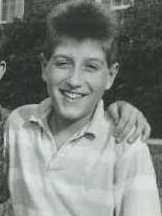
ไรอัน ไวต์

| name = ไรอัน ไวต์ Ryan White
| image = Ryan_White.jpg
| image_size = 162px
| caption = ไรอัน ไวต์ ในการระดมทุนใน ค.ศ. 1989
| birth_place = โคโคโม รัฐอินดีแอนา สหรัฐอเมริกา
| death_place = อินดีแอนาโพลิส รัฐอินดีแอนา สหรัฐอเมริกา
| death_cause = ผลแทรกซ้อนจากเอดส์
| website = www.ryanwhite.com
ไรอัน เวย์น ไวต์ (; 6 ธันวาคม ค.ศ. 1971 — 8 เมษายน ค.ศ. 1990) เป็นวัยรุ่นชาวอเมริกันจากโคโคโม รัฐอินดีแอนา ผู้เป็นตัวแทนของผู้ติดเชื้อเอชไอวี/ผู้ป่วยเอดส์บนภาพโปสเตอร์ระดับประเทศในสหรัฐอเมริกา หลังจากที่ถูกขับออกจากโรงเรียนเพราะการติดเชื้อ เดิมไรอันป่วยด้วยโรคฮีโมฟิเลีย อันเป็นโรคทางพันธุกรรมที่การแข็งตัวของเลือดผิดปกติ เขาจำเป็นต้องรับแฟ็กเตอร์ VIII จากเลือดบริจาคมาช่วยให้เลือดแข็งตัว จนในที่สุดเขาติดเชื้อเอชไอวีจากรับเลือดปนเปื้อน ในปี ค.ศ. 1984 ไรอันถูกวินิฉัยว่าติดเชื้อเอชไอวีและจะมีชีวิตอยู่ได้อีกเพียง 6 เดือน
ถึงแม้แพทย์จะระบุว่าเขาไม่เป็นอันตรายต่อนักเรียนอื่น แต่เอดส์ยังเป็นสิ่งที่ผู้คนยังไม่ค่อยเข้าใจกันในเวลานั้น เมื่อไวต์พยายามกลับมาเรียนต่อ ก็มีผู้ปกครองและครูหลายคนในโคโคโมรวมตัวกันต่อต้านการกลับเข้าเรียนของเขา การต่อสู้ทางด้านกฎหมายอันยาวนานกับระบบของโรงเรียนและการรายงานข่าวของสื่อมวลชนในการดิ้นรนทำให้ไวต์มีชื่อเสียงในระดับชาติและเป็นโฆษกของการวิจัยเรื่องเอดส์และระบบการศึกษาของรัฐ เขาปรากฏตัวพร้อมกับคนดังอีกหลายคนเช่น นักร้องชื่อดัง เอลตัน จอห์น, ดาราเพลงป็อป ไมเคิล แจ็กสัน และพิธีกรรายการทอล์กโชว์ ฟิล โดนาฮิว และยังเป็นที่น่าแปลกใจสำหรับแพทย์ที่เคยวินิจฉัยไว้ ไวต์มีชีวิตอยู่นานกว่า 5 ปี แต่สุดท้ายก็เสียชีวิตเมื่อเดือนเมษายน ค.ศ. 1990 ก่อนที่เขาจะจบการศึกษาระดับไฮสคูล
ก่อนในยุคของไวต์ ภาวะภูมิคุ้มกันบกพร่องเป็นโรคติดต่อร้ายแรงในรักเพศเดียวกัน|กลุ่มคนรักเพศเดียวกัน ซึ่งไม่ทราบวิธีการติดต่อที่แน่ชัด แต่คาดว่าติดต่อทางเพศสัมพันธ์ ต่อมาการรับรู้ได้เปลี่ยนไป ไวต์และผู้มีชื่อเสียงที่ติดเชื้อเอชไอวี อย่างเช่น เมจิก จอห์นสัน, พี่น้องตระกูลเรย์ และ คิมเบอร์ลี เบอร์กาลิส ได้ปรากฏตัวในสื่อมวลชนและส่งผลให้มีการวิจัยเรื่องโรคเอดส์และระบบการศึกษาของรัฐให้ตระหนักถึงการระบาดอย่างรวดเร็ว รัฐสภาคองเกรสแห่งสหรัฐอเมริกาให้ผ่านการบัญญัติกฎหมายเกี่ยวกับโรคเอดส์ รวมถึงรัฐบัญญัติไรอันไวต์แคร์ ซึ่งเกิดมาหลังเขาเสียชีวิต กฎหมายมีผลใช้อีกครั้งใน ค.ศ. 2006 และอีกครั้งในวันที่ 30 ตุลาคม ค.ศ. 2009 ไรอันไวต์โปรแกรมยังมีส่วนช่วยให้มีประโยชน์กับคนที่มีโรคร้ายนี้ในสหรัฐอเมริกา
== ประวัติ ==
=== ชีวิตช่วงแรกและการป่วย ===
ไรอัน ไวต์ เกิดที่โรงพยาบาลเซนต์ยอเซฟเมโมเรียล ในโคโคโม รัฐอินดีแอนา เป็นบุตรของ ญอง เอเลน (เฮล) กับฮิวเบิร์ต เวย์น ไวต์ พออายุได้ 6 วัน แพทย์วินิจฉัยว่าเขาเป็นฮีโมฟิเลีย เอ ชนิดรุนแรง ซึ่งตกทอดผ่านพันธุกรรม การแข็งตัวของเลือดผิดปกติ ที่เกิดจากความผิดปกติของยีนในโครโมโซม X ซึ่งในบางกรณีแม้กระทั่งบาดเจ็บเล็กน้อยอาจมีผลให้เลือดไหลไม่หยุดอย่างรุนแรง สำหรับการรักษา เขาได้รับ แฟกเตอร์ VIII ซึ่งผลิตมาจากพลาสม่าของผู้ไม่มีโรคฮีโมฟิเลีย ซึ่งเป็นวิธีการรักษาโรคเฮโมฟิเลียที่ใช้กันมากขึ้นเรื่อย ๆ ในขณะนั้น
โดยรวมแล้วเขามีสุขภาพดีในช่วงวัยเด็ก จนกระทั่งล้มป่วยขั้นรุนแรงด้วยโรคปอดบวม ในเดือนธันวาคม ค.ศ. 1984 และเมื่อวันที่ 17 ธันวาคม ค.ศ. 1984 ในขณะที่ดำเนินการเอาปอดออกบางส่วน ไวต์ได้รับการวินิจฉัยว่าเป็นเอดส์ สันนิษฐานว่าติดเชื้อจากการรักษาด้วยแฟกเตอร์ VIII ที่ปนเปื้อนด้วยเชื้อเอชไอวี ในสมัยนั้นสังคมมีความรู้เกี่ยวกับเรื่องเอดส์ไม่มาก นักวิทยาศาสตร์เพิ่งค้นพบในช่วงต้นปีนั้นว่าเชื้อเอชไอวีเป็นสาเหตุของโรคเอดส์ และเนื่องจากเอชไอวีเพิ่งถูกค้นพบได้ไม่นาน เลือดสำรองจำนวนมากเป็นเลือดที่ติดเชื้อเพราะแพทย์ไม่รู้วิธีตรวจสอบเชื้อโรค และผู้บริจาคไม่รู้ตัวว่าพวกเขาติดเชื้อ ผู้ป่วยโรคเฮโมฟิเลียที่รับการรักษาด้วยปัจจัยการแข็งตัวของเลือดระหว่างปี 1979 ถึง 1984 เกือบ 90% ติดเชื้อเอชไอวี ในเวลานั้นการวินิจฉัยของไวต์ ค่า เซลล์ทีเฮลเปอร์|CD4 ของเขาตกลงไปที่ 25 (ค่าปกติอยู่ที่ประมาณ 1,200) แพทย์คาดว่าไวต์จะมีชีวิตอยู่ในอีกเพียง 6 เดือนเท่านั้น
หลังจากการตรวจพบ ไวต์ป่วยเกินไปที่จะกลับไปเรียนต่อ แต่ในช่วงต้นปี 1985 เขาเริ่มมีอาการดีขึ้น แม่ของเขาถามถึงเรื่องการไปเรียนต่อ แต่เจ้าหน้าที่โรงเรียนกลับบอกว่าเขาไม่ควรกลับมา วันที่ 30 มิถุนายน ค.ศ. 1985 คำขออนุญาตอย่างเป็นทางการเกี่ยวกับการกลับเข้ามาเรียนต่อถูกเจมส์ โอ. สมิธ ผู้อำนวยการเวสเทิร์นสคูลคอร์โปเรชันปฏิเสธ และเป็นจุดเริ่มต้นของการต่อสู้ทางกฎหมายซึ่งใช้เวลากว่า 8 เดือน
=== การต่อสู้กับโรงเรียน ===
| class="infobox" style="float:right; clear:right; margin-left:1em; margin-right:0em; font-size:90%; width:230pt;"
!style="background:#DCDCDC;" colspan="2"|ลำดับเวลาการต่อสู้กับโรงเรียนปีการศึกษา 1985–86
|-
!style="background:#000000;" colspan="2"|
|-
| width = "45pt"|30 มิ.ย.
| width = "195pt"|ผู้อำนวยการ เจมส์ โอ. สมิธ ปฏิเสธไม่ให้ไวต์กลับเข้าเรียน
|-
|26 ส.ค.
|วันแรกของปีการศึกษา ไวต์ได้รับอนุญาตให้ฟังเสียงเพื่อนร่วมชั้นผ่านทางโทรศัพท์
|-
|2 ต.ค.
|ผู้อำนวยการโรงเรียนตัดสินใจห้ามไวต์มา
|-
|25 พ.ย.
|กระทรวงศึกษาธิการรัฐอินดีแอนาตัดสินให้ไวต์ต้องกลับเข้าเรียน
|-
|17 ธ.ค.
|คณะกรรมการโรงเรียนลงคะแนน 7-0 อุทธรณ์ต่อการตัดสิน
|-
|6 ก.พ.
|เป็นอีกครั้งที่มีการตัดสินว่าไวต์สามารถเข้าเรียนต่อได้ หลังจากการสังเกตการณ์โดยเจ้าหน้าที่อนามัยฮาววาร์ดเคาน์ตี
|-
|13 ก.พ.
|เจ้าหน้าที่อนามัยฮาววาร์ดเคาน์ตีระบุไวต์พร้อมกลับเข้าโรงเรียนได้
|-
|19 ก.พ.
|ตุลาการฮาววาร์ดเคาน์ตีปฏิเสธเรื่องคำสั่งห้ามต่อไวต์
|-
|21 ก.พ.
|ไวต์กลับเข้าเรียน บ่ายวันนั้นตุลาการอีกกลุ่มมีคำสั่งห้ามมิให้ไวต์ไปโรงเรียนอีกครั้ง
|-
| 2 มี.ค.
|ฝั่งต่อต้านไวต์จัดการประมูลเรี่ยไรเงินในยิมเนเซียมของโรงเรียนเพื่อขับไล่ไวต์ออก
|-
|9 เม.ย.
|คดีไวต์เข้าสู่ศาลอุทธรณ์
|-
|10 เม.ย.
|ผู้พิพากษาศาลอุทธรณ์ แจ็ก อาร์. โอนีล ยกเลิกคำสั่งห้าม ไรอันจึงกลับสู่โรงเรียนได้
|-
|18 ก.ค.
|ศาลอุทธรณ์อินดีแอนาปฏิเสธรับคำร้องเรียนเพิ่ม
|
โรงเรียนของไวต์ โรงเรียนเวสเทิร์นมิดเดิล ในรัสเซียวิลล์ ได้รับความกดดันอย่างมากจากผู้ปกครองหลายคนและคณาจารย์ที่พยายามขัดขวางเขาหลังจากที่รับทราบข้อวินิจฉัยนี้อย่างถ้วนหน้า มีผู้ปกครอง 117 คน (จากจำนวนนักเรียน 360 คน) และครูอีก 50 คน ร้องทุกข์กับผู้นำโรงเรียนให้สั่งห้ามไวต์เข้าเรียน เนื่องจากความหวาดกลัวและการขาดความรู้เกี่ยวกับเอดส์นี้ อาจารย์ใหญ่และคณะกรรมการโรงเรียนก็เห็นด้วย ครอบครัวของไวต์ยื่นฟ้องคดีความเพื่อพยายามหาหนทางล้มเลิกการกีดกันนี้ โดยแรกได้ยื่นฟ้องกับ U.S. District Court ในอินดีแอนาโพลิส อย่างไรก็ตามศาลปฏิเสธคำร้อง จนกระทั่งมีการแก้ไขการอุทธรณ์ ในวันที่ 25 พฤศจิกายน เจ้าหน้าที่คณะกรรมการการศึกษาอินดีแอนาสั่งให้โรงเรียนปฏิบัติตามแนวทางของคณะกรรมการสุขภาพอินดีแอนา และอนุญาตให้ไวต์เข้าเรียนในโรงเรียน
ในทศวรรษ 1980 คนยังไม่เข้าใจนักว่าเชื้อเอชไอวีแพร่กระจายได้อย่างไร นักวิทยาศาสตร์ทราบแต่ว่าแพร่ผ่านทางเลือดและไม่สามารถถ่ายทอดได้โดยการสัมผัสธรรมดา แต่ในปี 1983 สมาคมการแพทย์แห่งอเมริกา คิดว่า "หลักฐานบ่งบอกว่าการสัมผัสทางครัวเรือนอาจมีติดต่อเอดส์ได้" และความเชื่อว่าเชื้อโรคสามารถแพร่กระจายได้ง่ายนั้นก็คงอยู่ต่อไป เด็กที่เป็นเอดส์ยังหาพบยากอยู่ในช่วงเวลานั้นที่ไวต์ถูกไล่ออกจากโรงเรียน ศูนย์ควบคุมเชื้อโรคมีข้อมูลผู้ป่วยโรคเอดส์ที่เป็นเด็กในสหรัฐอเมริกาเพียง 148 รายเท่านั้น หลายครอบครัวในโคโคโมเชื่อว่า การอยู่ของเขาทำให้เกิดความเสี่ยงที่ไม่สามารถรับได้ เมื่อไวต์ได้รับอนุญาตให้กลับโรงเรียน 1 วัน เมื่อเดือนกุมภาพันธ์ ค.ศ. 1986 มีนักเรียน 151 คน จาก 360 คนขาดเรียน ไวต์ยังรับทำงานเป็นเด็กส่งหนังสือพิมพ์ แต่ก็มีหลายบ้านที่รับในเส้นทางของเขายกเลิกการสมัคร เพราะเชื่อว่าเชื้อเอชไอวีสามารถติดต่อผ่านสิ่งพิมพ์ได้
หนึ่งในคณะกรรมการสุขภาพรัฐอินดีแอนา ดร. วูดโรว์ มายเยอร์ส ที่เคยมีประสบการณ์การรักษาผู้ป่วยโรคเอดส์ในซานฟรานซิสโก และสหพันธ์กลางควบคุมเชื้อโรค ทั้งสองได้แจ้งต่อคณะกรรมการโรงเรียนว่าไวต์ไม่มีอันตรายต่อนักเรียนอื่น แต่คณะกรรมการและผู้ปกครองหลายคนก็ไม่สนใจคำแถลงนี้ ในเดือนกุมภาพันธ์ ค.ศ. 1986 วารสารการแพทย์นิวอิงแลนด์ เผยแพร่การศึกษาคน 101 คนที่ใช้เวลา 3 เดือนอยู่กับคนที่เป็นเอดส์อย่างใกล้ชิดแต่ไม่ได้มีการสัมผัสทางเพศใด ๆ การศึกษาสรุปว่าความอันตรายของการติดเชื้อ "น้อยมากถึงไม่มี" การสัมผัสรวมแม้กระทั่งใช้แปรงสีฟัน, ที่โกนหนวด, เสื้อผ้า, หวี และแก้วดื่ม ด้วยกัน รวมถึงนอนเตียงเดียวกันและสวมกอด จูบ กัน
ในที่สุดไวต์ก็ได้กลับเข้ามาเรียนอีกครั้งในเดือนเมษายน มีกลุ่มครอบครัวหลายกลุ่มนำเด็กออกจากโรงเรียนและหาช่องทางเรียนที่โรงเรียนอื่นแทน พวกเขายังคุกคามอย่างรุนแรงและการฟ้องร้องยังคงมีต่อไป ตามคำบอกเล่าของแม่ของไวต์ ผู้คนบนถนนมักจะตะโกนออกไปว่า "ไอ้กระเทย" ไปทางไรอัน บรรณาธิการและผู้ตีพิมพ์ในหนังสือพิมพ์ "โคโคโมทริบบิวน์" ที่สนับสนุนไวต์ทั้งการตีพิมพ์และด้านการเงิน ก็ยังถูกตราหน้าว่าเป็นคนรักร่วมเพศและถูกข่มขู่คุกคามเอาชีวิต
ไวต์เข้าเรียนที่โรงเรียนเวสเทิร์นมิดเดิล ระดับเกรด 8 (ม. 2) ในรุ่นปี 1986–87 แต่ก็รู้สึกไม่สบายใจและมีเพื่อนไม่กี่คน ทางโรงเรียนต้องการให้เขาใช้อุปกรณ์ เครื่องใช้แบบใช้แล้วทิ้งเลย และให้ใช้ห้องน้ำต่างหาก การคุกคามยังมีต่อไป จนครอบครัวตัดสินใจย้ายออกจากโคโคโมเมื่อมีกระสุนยิงทะลุหน้าต่างห้องนั่งเล่นของไวต์ หลังจากจบปีการศึกษา ครอบครัวย้ายไปอยู่ ซิซีโร รัฐอินดีแอนา ที่ไวต์สมัครเข้าเรียนที่โรงเรียนมัธยมปลายฮามิลตันไฮตส์ เมื่อวันที่ 31 สิงหาคม ค.ศ. 1987 เหล่าผู้บริหารโรงเรียนก็เข้ามาต้อนรับเข้ามาต้อนรับครอบครัวไวต์ที่ค่อนข้างประหม่า ทั้ง โทนี คุ๊ก อาจารย์ใหญ่, ผู้อำนวยการระบบโรงเรียน บ็อบ จี. คาร์นอล อีกทั้งนักเรียนที่ศึกษาเกี่ยวกับเอดส์มาแล้ว ไม่กลัวที่จะเชกแฮนด์กับไวต์
=== โฆษกระดับประเทศ ===
การเผยแพร่เรื่องของไวต์ทำให้เขาได้รับความสนใจในระดับประเทศ ท่ามกลางการเสนอข่าวในสื่อมวลชนที่เพิ่มขึ้นของกระแสโรคเอดส์ และในระหว่างปี 1985 และ 1987 จำนวนเรื่องข่าวที่เสนอเกี่ยวกับเอดส์ในสื่อมวลชนอเมริกาเพิ่มขึ้นเป็นเท่าตัว ในขณะที่ถูกแบ่งแยกในโรงเรียนมัธยม ไวต์ปรากฏตัวทางสื่อโทรทัศน์ในระดับประเทศและในหน้าหนังสือพิมพ์บ่อย ๆ เพื่อพูดถึงเรื่องความทุกข์ทรมานโรคร้าย ท้ายสุดเขาเป็นที่รู้จักจากการเป็นแบบในโปสเตอร์สำหรับปัญหาร้ายแรงของเอดส์ การปรากฏตัวเพื่อหาทุนและโครงการเพื่อการศึกษาสำหรับความผิดปกตินี้ ไวต์ร่วมหาเงินสาธารณะสงเคราะห์ให้กับเด็กผู้ป่วยโรคเอดส์ มีคนดังหลายคนปรากฏตัวควบคู่กับไวต์ ตั้งแต่เมื่อครั้งพิจารณาคดีจนถึงชีวิตที่เหลือของเขา เพื่อช่วยลบอคติของสังคมที่มีต่อผู้ป่วยโรคเอดส์ในทางไม่ดี นักร้อง จอห์น คูการ์ เมลเลนแคมป์, เอลตัน จอห์น และ ไมเคิล แจ็กสัน, นักแสดง แม็ตต์ ฟรูเวอร์, นักกระโดดน้ำ เกร็ก ลูกานิส, ประธานาธิบดี โรนัลด์ เรแกน และแนนซี เรแกน, แพทย์ทหาร ดร. ซี. เอเวอร์เร็ตต์ คูป, โค้ชบาสเกตบอลมหาวิทยาลัยอินดีแอนา บ็อบบี้ ไนต์ และนักบาสเกตบอล คารีม อับดุล-จับบา ทั้งหมดเป็นเพื่อนที่ดีต่อไวต์ เขายังเป็นเพื่อนกับเด็ก ๆ หลายคนที่ป่วยเป็นโรคเอดส์หรือมีสุขภาพทรุดโทรม
ในช่วงชีวิตที่เหลือของเขา เขาออกรายการทอล์กโชว์ของฟิล โดนาฮิวอยู่บ่อย ๆ จากความโด่งดัง อะลิซซา มิลาโน ผู้โด่งดังจากรายการทีวีโชว์ "Who's the Boss?" ก็เข้ามาจูบเขา เอลตัน จอห์น ช่วยเหลือครอบครัวไวต์ ซื้อบ้านให้อยู่ในซิเซโร และตอนอยู่มัธยมปลาย ไวต์ขับรถมัสแตงสีแดงเปิดประทุน ของขวัญที่ได้จากไมเคิล แจ็กสัน ถึงอย่างไรก็ตาม จากชื่อเสียงและเงินบริจาคที่เข้ามา ไวต์ก็ยังกล่าวว่า เขาไม่ชอบเป็นที่สนใจต่อสาธารณะ เกลียดคำพูดที่ดูเหมือนจะกล่าวหาแม่เขาหรือการเลี้ยงดูเขาให้เจ็บป่วย และเน้นว่า เขายอมที่จะทิ้งชื่อเสียงไปเพื่ออิสรภาพจากโรคนี้
ในปี 1988 ไวต์พูดต่อหน้าคณะกรรมการโรคเอดส์ของประธานาธิบดีเรแกน เขาบอกคณะกรรมการว่าเขาถูกกีดกันเมื่อตอนที่เขาพยายามจะกลับเข้าโรงเรียนในครั้งแรก แต่การให้ความรู้เกี่ยวกับโรคเอดส์นี้ ทำให้เขาได้รับการต้อนรับจากเมืองในซิเซโร ไวต์เน้นว่าประสบการณ์อันแตกต่างระหว่างในโคโคโมและซิเซโร เป็นตัวอย่างของพลังและความสำคัญในการให้การศึกษาเรื่องเอดส์
ในปี 1989 เอบีซีออกอากาศภาพยนตร์โทรทัศน์เรื่อง "The Ryan White Story" นำแสดงโดยลูคัส แฮส แสดงเป็นไรอัน, จูดิธ ไลต์ แสดงเป็นญอง และนิกกี ค็อกซ์ แสดงเป็นน้องสาว แอนเดรีย ไวต์ยังมีบทเล็ก ๆ ในภาพยนตร์เรื่องนี้ ส่วนนักแสดงที่เหลืออย่างเช่น ซาราห์ เจสซิกา พาร์กเกอร์ แสดงเป็นพยาบาลผู้เห็นอกเห็นใจ, จอร์จ ดซุนด์ซา แสดงเป็นแพทย์ และ จอร์จ ซี. สก็อตต์ แสดงเป็นนักกฎหมายที่ต่อต้านฝ่ายบริหารโรงเรียน จากการสำรวจของนีลเส็นระบุว่าภาพยนตร์นี้มีผู้ชมประมาณ 15 ล้านคน มีบางครอบครัวในโคโคโมรู้สึกว่าภาพยนตร์พรรณนาคนในเมืองในทางลบ หลังจากภาพยนตร์ออกอากาศ นายกเทศมนตรีโคโคโม โรเบิร์ต เอฟ. ซาร์เจนต์ได้รับการต่อว่าจากคนทั้งประเทศ หรือแม้กระทั่งซาร์เจนต์จะไม่ได้เป็นนายกเทศมนตรีแล้วก็ตาม
ต้นปี 1990 สุขภาพของไวต์ทรุดโทรมอย่างเห็นได้ชัด การปรากฏตัวต่อสาธารณะครั้งสุดท้าย เขาเป็นพิธีกรในงานสังสรรค์หลังงานแจกรางวัลออสการ์ พร้อมกับประธานาธิบดีโรนัลด์ เรแกนและสุภาพสตรีหมายเลขหนึ่งแห่งสหรัฐอเมริกา แนนซี เรแกน ในรัฐแคลิฟอร์เนีย ถึงแม้ว่าสุขภาพเขาจะแย่ลง แต่ไวต์ก็ยังได้พูดกับเรแกนเกี่ยวกับวันงานพร้อมและความหวังที่จะได้เรียนต่อในมหาวิทยาลัย
=== เสียชีวิต ===
เมื่อวันที่ 29 มีนาคม ค.ศ. 1990 อีกหลายเดือนก่อนที่ไวต์จะจบการศึกษาระดับมัธยมปลาย เขาเข้าโรงพยาบาลไรลีย์ ในอินดีแอนาโพลิส เกี่ยวกับการติดเชื้อทางลมหายใจ จากเหตุนี้ทำให้เขาต้องใส่เครื่องช่วยหายใจและได้รับยาระงับความรู้สึก เอลตัน จอห์น มาเยี่ยมเขาและทางโรงพยาบาลได้รับสายโทรศัพท์มาอวยพรอย่างล้นหลาม ไวต์เสียชีวิตในวันอาทิตย์ใบปาล์ม เมื่อวันที่ 8 เมษายน ค.ศ. 1990
มีคนร่วมงานศพ 1,500 คน จัดขึ้นเมื่อวันที่ 11 เมษายน เป็นพิธีจัดแบบยืน จัดที่โบสถ์เซคันด์เพรสบีเทเรียน บนถนนเมอร์ริเดียในอินดีแอนาโพลิส ผู้หามหีบศพเช่น เอลตัน จอห์น, นักฟุตบอล ฮาววี ลองและฟิล โดนาฮิว เอลตัน จอห์นร้องเพลง "Skyline Pigeon" ในพิธีงานศพและร่วมฝึกกับนักร้องเสียงประสานโรงเรียนมัธยมปลายฮามิลตันไฮตส์ในการร้องครั้งนี้ ไมเคิล แจ็กสันและสุภาพสตรีหมายเลขหนึ่ง บาร์บารา บุช ก็มาร่วมงานด้วย ในวันงานศพ อดีตประธานาธิบดีเรแกน (ผู้ซึ่งถูกวิจารณ์อย่างถ้วนหน้า เพราะไม่ได้กล่าวถึงเอดส์ในการสุนทรพจน์ใดจนปี 1987 ถึงแม้ว่าเขาจะเคยพูดเกี่ยวกับเรื่องนี้ในงานแถลงข่าวที่เริ่มในปี 1985 แล้วก็ตาม) เขียนบทความไว้อาลัยแก่ไวต์ลงในหนังสือพิมพ์ "วอชิงตันโพสต์" ถ้อยแถลงของเรแกนเกี่ยวกับเอดส์และงานศพของไวต์เป็นเครื่องบ่งบอกถึงความช่วยเหลือในการเปลี่ยนแปลงทัศนคติเรื่องเอดส์ได้อย่างมาก
ศพไวต์ฝังที่ซิเซโร ใกล้กับบ้านของแม่เขา ในปีที่เขาเสียชีวิต หลุมศพเขาถูกทำลายถึง 4 ครั้ง แต่เมื่อเวลาผ่านไป หลุมศพของไวต์ก็กลายเป็นสถานที่ศักดิ์สิทธิ์ของผู้เลื่อมใส
== สิ่งสืบเนื่อง ==
ไวต์เป็นหนึ่งในผู้ป่วยโรคเอดส์จำนวนไม่มากซึ่งเป็นจุดสนใจในยุคทศวรรษ 1980 และต้นทศวรรษ 1990 ที่ช่วยเปลี่ยนความคิดที่มีต่อโรคนี้ของสาธารณะ ไวต์และนักแสดงร็อก ฮัดสัน เป็นตัวแทนยุคแรก ๆ ของโรคเอดส์ ไวต์และบุคคลที่มีชื่อเสียงที่เกี่ยวข้องกับโรคเอดส์อย่างเช่น พี่น้องตระกูลเรย์, เมจิก จอห์นสัน, คิมเบอร์ลี เบอร์กาลิส และ เฟรดดี เมอร์คูรี ช่วยทำให้คนทั่วไปตระหนักถึงปัญหาเอชไอวี/เอดส์ ที่กำลังลุกลามอย่างรวดเร็ว
มีมูลนิธิมากมายเกิดขึ้นหลังการเสียชีวิตของไวต์ อย่างเช่นงาน "แด๊นส์มาราธอน" ของมหาวิทยาลัยอินดีแอนา เริ่มต้นในปี 1991 เพื่อหาเงินเข้าโรงพยาบาลไรลีย์สำหรับเด็ก และในระหว่างปี 1991 ถึง 2008 งานนี้ช่วยหาเงินได้มากกว่า 5 ล้านเหรียญสหรัฐเพื่อช่วยเหลือเด็กที่ไรลีย์ได้ เงินที่หามาได้ยังช่วยในการก่อตั้งคลินิกผู้ติดเชื้อไรอันไวต์ ที่โรงพยาบาลเพื่อดูแลเด็กที่ป่วยมาก แพทย์ส่วนตัวของไวต์ที่เป็นเพื่อนสนิทกับ ดร. มาร์ติน ไคลแมน ได้เป็นศาสตราจารย์ทางด้านเอดส์ที่มหาวิทยาลัยอินดีแอนา ในอินดีแอนาโพลิส ในปี 1993 แลร์รี เครเมอร์ นักเคลื่อนไหวเรื่องสิทธิของเกย์และโรคเอดส์ พูดว่า "ผมคิดว่า ไรอัน ไวต์ ได้ทำเพื่อเปลี่ยนแปลงความเจ็บป่วยนี้ และทำให้คนเคลื่อนไหวได้มากกว่าใคร และยังดำเนินการต่อผ่านทางแม่ของเขา ญอง ไวต์ เธอเป็นแรงบันดาลใจที่เหลือเชื่อ เมื่อเธอพูดออกมาให้โลกรับรู้"
ในปี 1992 แม่ของไวต์ก่อตั้งไรอันไวต์ฟาวเดชัน องค์กรไม่แสวงหาผลประโยชน์ที่ทำงานเพื่อให้ความรู้เกี่ยวกับเอชไอวี/เอดส์ และประเด็นที่เกี่ยวข้อง โดยมุ่งเน้นไปที่กลุ่มคนที่เป็นโรคฮีโมฟิเลียเหมือน ไรอัน ไวต์ และครอบครัวที่ต้องดูแลผู้ป่วยโรคนี้. มูลนิธิมีกิจกรรมต่อเนื่องตลอดทศวรรษ 1990 ด้วยยอดบริจาคถึง 300,000 เหรียญสหรัฐในปี 1997 อย่างไรก็ตาม ระหว่างปี 1997 ถึง 2000 ยอดบริจาคที่เกี่ยวข้องกับโรคเอดส์ลดลงร้อยละ 21 ทั่วประเทศ และยอดบริจาคของไรอันไวต์ฟาวเดชันลดลงเหลือเพียง 100,000 เหรียญสหรัฐต่อปีในปี 2000 แม่ของไวต์จึงปิดมูลนิธิลงและได้ยุบสินทรัพย์ที่เหลืออยู่รวมกับ "เอดส์แอ็กชัน" ซึ่งเป็นมูลนิธิที่ใหญ่กว่า เธอเป็นโฆษกให้กับกิจกรรมด้านโรคเอดส์และยังเป็นผู้จัดกิจกรรมบรรยายผ่านทางเว็บไซต์ ryanwhite.com โรงเรียนมัธยมปลายของไวต์ โรงเรียนฮามิลตันไฮตส์ มีฝ่ายปกครองนักเรียนที่เป็นผู้สนับสนุน "เอดส์วอล์ก" ที่จัดขึ้นประจำปี และยังมีทุนการศึกษาที่ชื่อ ทุนการศึกษาไรอันไวต์ ()Press release, " Hamilton Heights student government sponsors AIDS Walk". "Noblesville Daily Times".
การตายของไวต์เป็นแรงดลใจให้เอลตัน จอห์น ตั้งเอลตันจอห์นเอดส์ฟาวเดชัน ขึ้นมา ไวต์ยังเป็นแรงบันดาลใจกับเพลงป็อปจำนวนหนึ่ง เอลตัน จอห์นอุทิศ เพลง "The Last Song" ที่อยู่ในอัลบั้ม "The One" ให้กับโครงการทุนไรอันไวต์ ที่โรงพยาบาลไรลีย์ ไมเคิล แจ็กสัน แต่งเพลง "Gone Too Soon" จากอัลบั้ม "เดนเจอรัส (อัลบั้ม)|Dangerous" ให้กับไวต์ นอกจากนี้นักร้องเพลงป็อป ทิฟฟานี ก็แต่งเพลง "Here in My Heart" ด้วย เพลงนี้อยู่ในอัลบั้ม "New Inside album" ของเธอ ในเดือนพฤศจิกายน 2007 พิพิธภัณฑ์เด็กของอินดีแอนาโพลิสเปิดนิทรรศการที่เรียกว่า "The Power of Children: Making a Difference" ที่มีเรื่องราวของไวต์ ควบคู่กับเรื่องของ อันเนอ ฟรังค์ และ รูบี บริดจ์ส" The Power of Children ", The Children's Museum of Indianapolis.
=== ไรอัน ไวต์ กับการรับรู้เรื่องโรคเอดส์ ===
ในต้นทศวรรษ 1980 เอดส์เป็นโรคติดต่อที่ถูกเข้าใจว่าติดต่อเฉพาะในหมู่เกย์ เพราะพบครั้งแรกในหมู่สังคมเกย์ ในนิวยอร์กซิตีและซานฟรานซิสโก จึงเรียกว่าโรค “ความบกพร่องของภูมิคุ้มกันในหมู่เกย์” () ในช่วงแรกของการแพร่ระบาดของเชื้อ เอชไอวี/เอดส์ ในสหรัฐอเมริกา คนคิดว่าเป็นปัญหาของพวกรักร่วมเพศ และผู้วางนโยบายของรัฐส่วนใหญ่ยังเพิกเฉย การติดเชื้อของไวต์เป็นตัวอย่างให้เห็นว่าเอดส์ไม่ได้เกิดเฉพาะในกลุ่มคนรักร่วมเพศเท่านั้น ในการพูดสนับสนุนการศึกษาเรื่องเอดส์ ไวต์ยังปฏิเสธทุกคำวิจารณ์เกี่ยวกับประเด็นรักร่วมเพศ
บางคนมองว่าไวต์เป็น "เหยื่อที่บริสุทธิ์" ของการระบาดของโรคเอดส์ แต่ทั้งครอบครัวไวต์และตัวไวต์เองปฏิเสธการใช้คำว่า "เหยื่อที่บริสุทธิ์" เพราะคำนี้เป็นการบอกเป็นนัยยะว่า กลุ่มคนรักร่วมเพศเป็น "ฝ่ายผิด" แม่ของไวต์บอกกับ "เดอะนิวยอร์กไทมส์" ว่า "ไรอันมักพูดว่า ผมก็เหมือนทุก ๆ คนที่เป็นเอดส์ ไม่สำคัญหรอกว่าผมติดโรคมาอย่างไร และเขาจะอยู่ไม่ได้นานอย่างนั้นถ้าปราศจากสังคมเกย์ คนที่เรารู้จักในนิวยอร์กต้องบอกเราเรื่องการรักษาล่าสุด ก่อนที่เราจะรู้จักวิธีนี้ในอินดีแอนาเสมอ ฉันได้ยินเหล่าคุณแม่ในทุก ๆ วันนี้ ว่าเขาจะไม่ทำงานเลยถ้าสังคมเกย์ยังไม่ได้รับอะไรที่ดี ถ้ามันเกิดขึ้นกับลูกชายคุณ คุณจะเริ่มเปลี่ยนใจและเปลี่ยนทัศนคติรอบ ๆ ข้าง"
=== รัฐบัญญัติไรอันไวต์แคร์ ===
ไฟล์:Obama signs Ryan White extension.jpg|thumb|ประธานาธิบดีบารัก โอบามาลงนามในรัฐบัญญัติต่ออายุการรักษาเอชไอวี/เอดส์ไรอันไวต์ ค.ศ. 2009
ในเดือนสิงหาคม ค.ศ. 1990 หลังการเสียชีวิตของไวต์สี่เดือน สภาคองเกรสออกกฎหมาย The Ryan White Comprehensive AIDS Resources Emergency (CARE) Act (มักเรียกสั้น ๆ ว่า รัฐบัญญัติไรอันไวต์แคร์) เพื่อเป็นเกียรติกับเขา กฎหมายนี้เป็นโครงการสำหรับผู้ป่วยโรคเอดส์ที่ได้รับการสนับสนุนทางการเงินจากรัฐที่ใหญ่ที่สุด รัฐบัญญัติไรอันไวต์แคร์ให้การสนับสนุนโครงการเพื่อปรับปรุงการดูแลแก่เหยื่อโรคเอดส์ที่มีรายได้ต่ำ ไม่มีประกันหรือมีประกันไม่เพียงพอ และครอบครัวของพวกเขา
โครงการไรอันไวต์เป็นที่พึ่งสุดท้ายที่ช่วยเหลือค่าใช้จ่ายในการรักษาเมื่อพวกเขาไม่มีแหล่งเงินทุนอื่น กฎหมายมีผลบังคับใช้ซ้ำในปี 1996, 2000 และ 2006 และยังคงมีผลบังคับใช้ในปัจจุบัน โครงการดูแลคนราว 500,000 คนต่อปี และในปี 2004 ให้ทุนกับองค์กร 2,567 องค์กร และยังให้ทุนและให้คำปรึกษาทางด้านเทคนิคแก่ผู้ให้การดูแลทางการแพทย์เบื้องต้นของท้องถิ่นและรัฐ การบริการช่วยเหลือ การจัดการรักษาพยาบาล และโครงการฝึกสอน
รัฐบัญญัติไรอันไวต์เดิมมีผลสิ้นสุดถึงวันที่ 30 กันยายน ค.ศ. 2009 แม้จะมีความพยายามจะต่ออายุกฎหมายฉบับนี้ ประธานาธิบดีบารัก โอบามาได้ลงนามในรัฐบัญญัติต่ออายุการรักษาเอชไอวี/เอดส์ไรอันไวต์ ค.ศ. 2009 เมื่อวันที่ 30 ตุลาคม ค.ศ. 2009 โอบามาเป็นผู้ประกาศแผนที่จะยกเลิกการประกาศห้ามผู้ติดเชื้อเอชไอวีท่องเที่ยวและเข้าประเทศสหรัฐอเมริกา โอบามากล่าวว่าการประกาศห้ามที่มีผลนานถึง 22 ปีนี้เป็นการตัดสินใจที่ "มีพื้นฐานจากความกลัวมากกว่าความจริง"
== อ้างอิง ==
== แหล่งข้อมูลอื่น ==
* เว็บไซต์ไรอัน ไวต์
* ประวัติงานแด๊นส์มาราธอน
* บทสัมภาษณ์ไรอัน ไวต์ในปี 1986
* ภาพและบทความโดยช่างภาพ ทาโร ยามาซากิ ที่ถ่ายสารคดีชีวิตของไวต์
หมวดหมู่:บุคคลที่เสียชีวิตด้วยโรคเอดส์